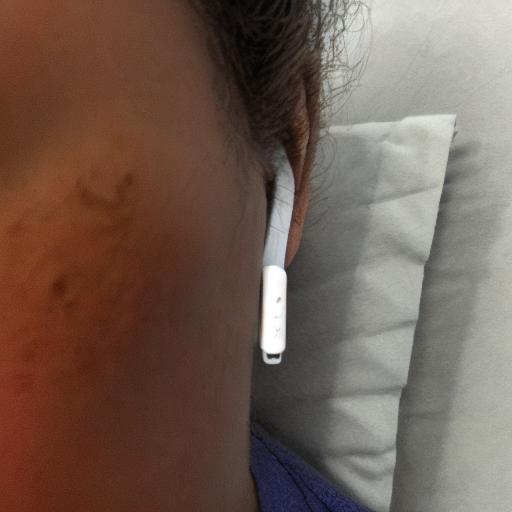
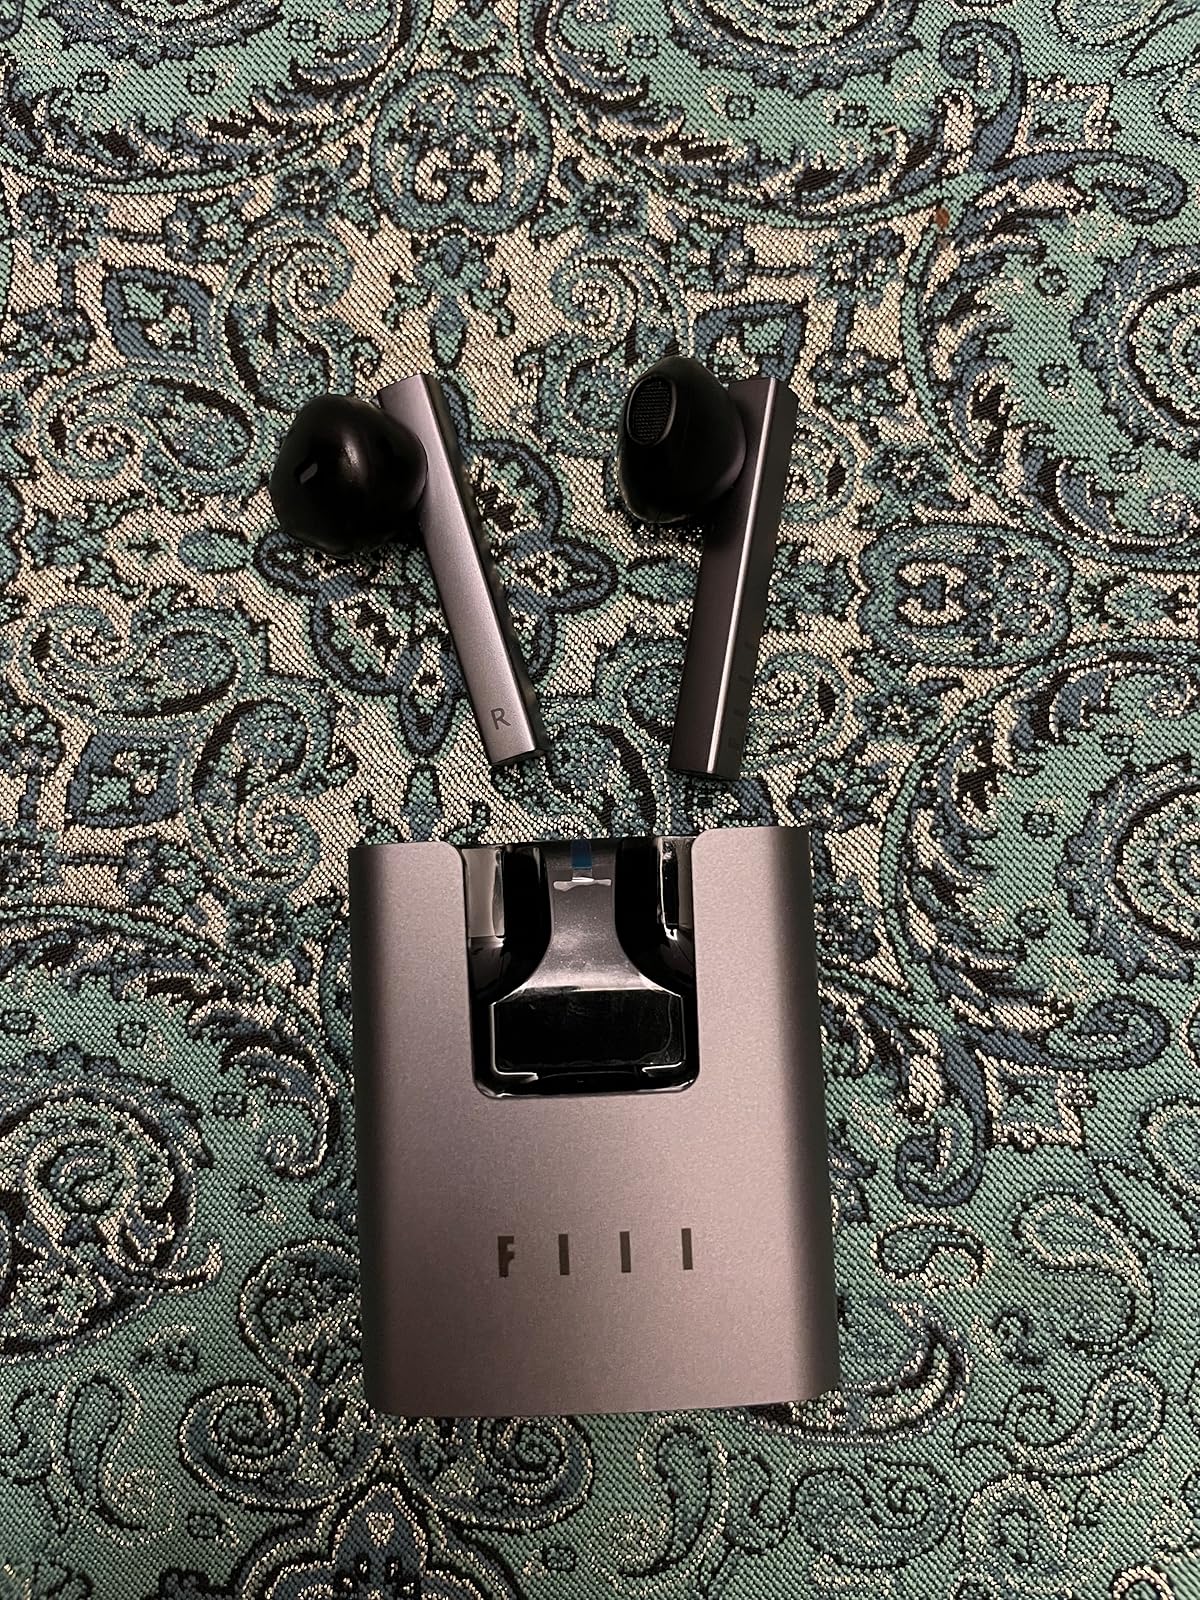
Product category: earbuds
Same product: no